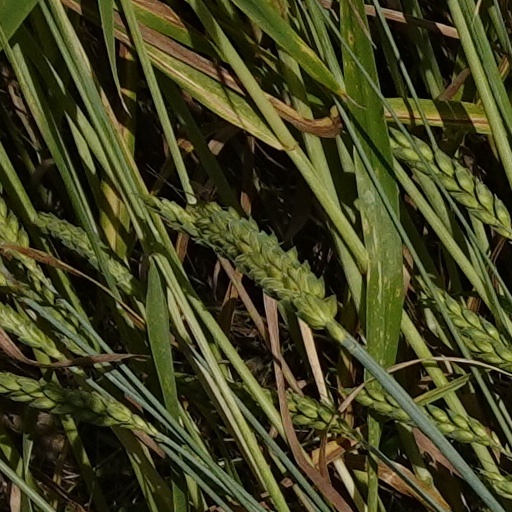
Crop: wheat